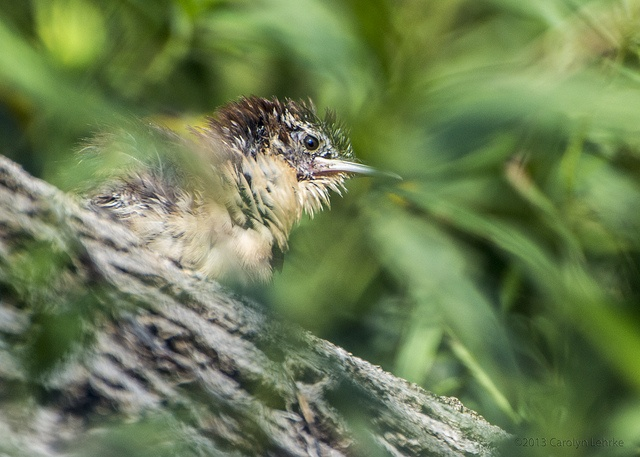
A bird perched on top of a tree branch.
A bird its on a branch with blurry leaves all around.
a bird in a tree branch with green leaves
A bird resting on a branch in a tree.
A ruffled bird sitting on a branch behind leaves.